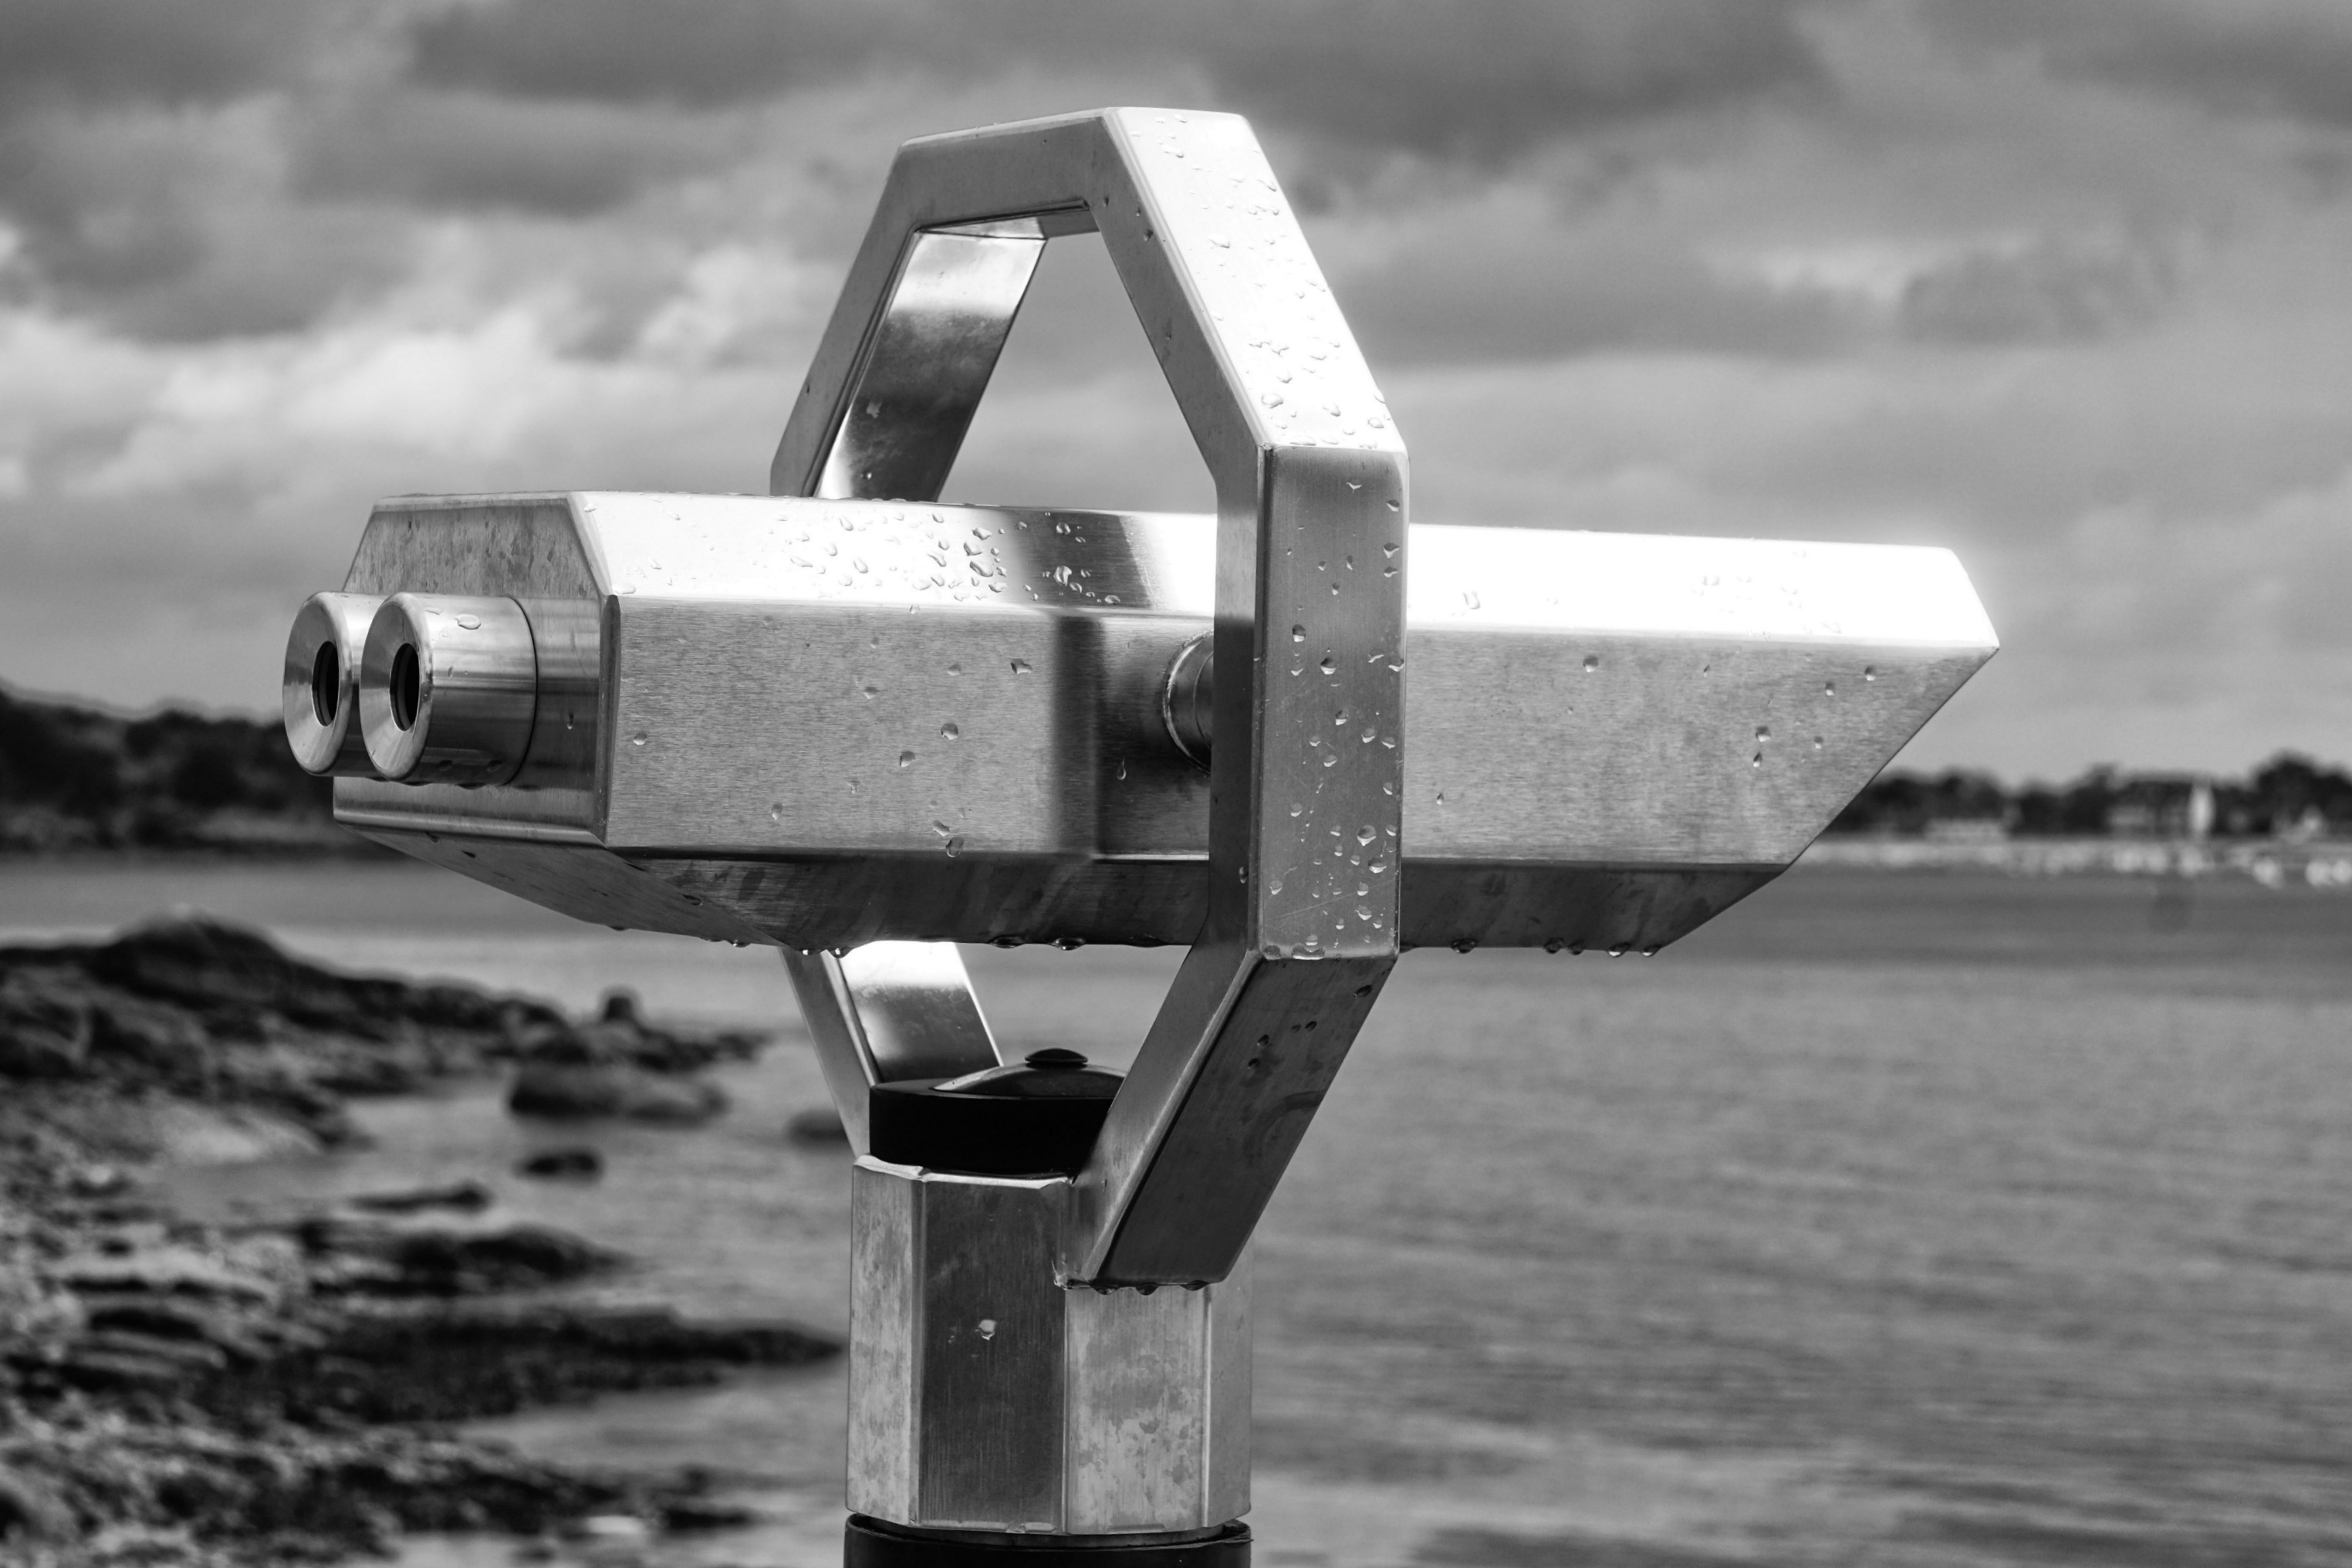
beach, coast, water, black and white, white, wheel, shore, wet, airplane, aircraft, vehicle, aviation, macro, machine, monochrome, binoculars, jet aircraft, fighter aircraft, military aircraft, monochrome photography, atmosphere of earth, tower viewer